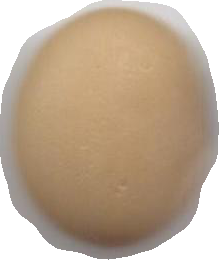
Variety: Anjasmoro